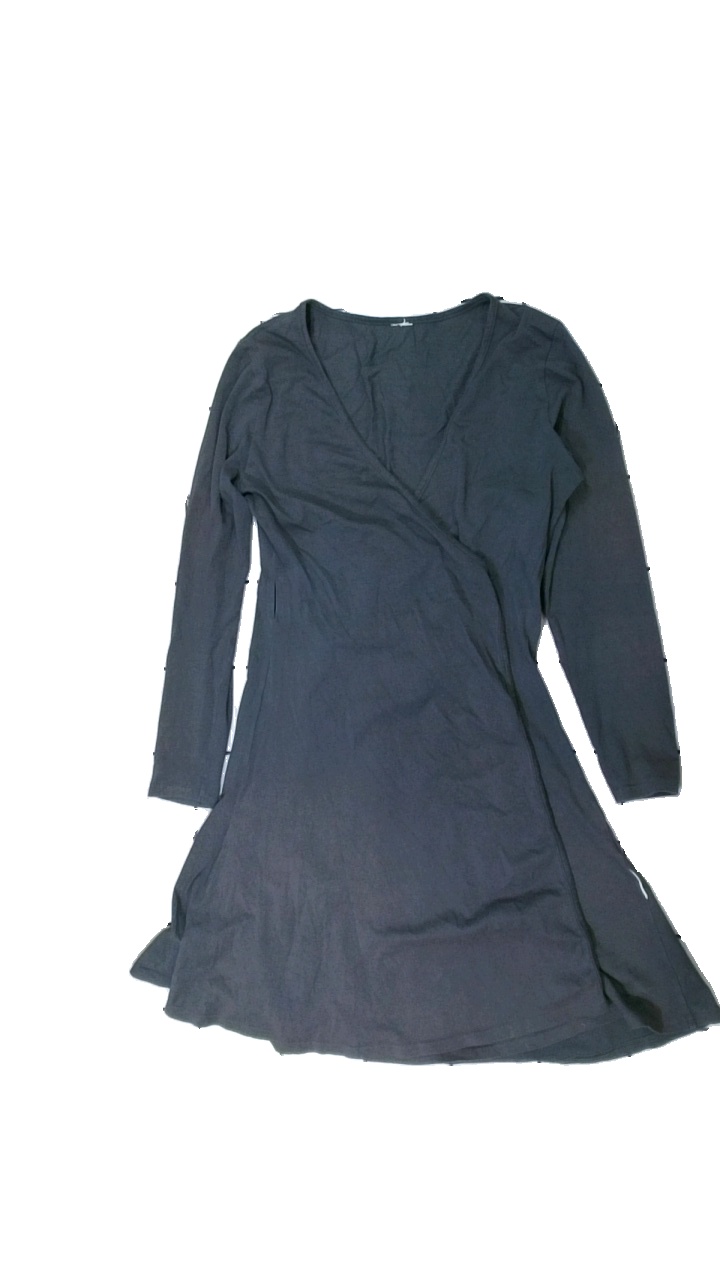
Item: Dress (Ladies)
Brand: Missing
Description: grå omlottklänning, ojämn i färgen (solblekt?)
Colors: Grey
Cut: Regular
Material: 100% cotton
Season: All
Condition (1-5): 2
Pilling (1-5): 5
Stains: Major
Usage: Export
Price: <50